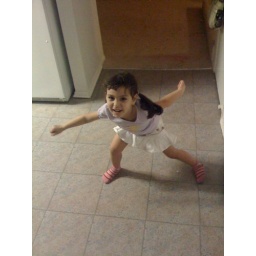
She loves to slide across the kitchen floor in her socks